SR West Country and Battle of Britain classes

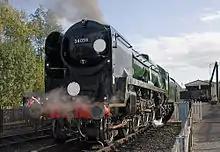
Rebuilt Battle of Britain class 34059 "Sir Archibald Sinclair", restored and running on the Bluebell Railway, pictured in Sheffield Park station, Sussex October 2009

Twenty "Light Pacifics" still exist, in varying states of preservation: two were acquired directly from BR for preservation, 34023 "Blackmoor Vale" & 34051 "Winston Churchill"; the other eighteen being purchased from Barry Scrapyard. Of these twenty class members to survive, ten are in original form, whilst ten are in "rebuilt" form. Had it not been for Woodham Brothers' scrapyard in Barry, South Wales, no rebuilt "Light Pacifics" would have been preserved. Eleven of the surviving engines are named after West Country locations in the South of England and the remaining nine after RAF Squadrons or significant persons, including Prime Minister Winston Churchill. All but one of the class in preservation were built at Brighton Works, the exception being 34101 "Hartland" which was built at Eastleigh Works. The class has proved to be useful for preservation societies, due to its good route availability and ample power, with some having returned to the main line to haul special trains. It is uncertain whether all of the preserved locomotives will be restored to working order; owing to the very poor condition some of them were in when purchased and the increasing cost of materials.